TV Bahia

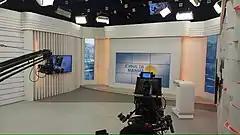
TV Bahia's journalism studio, debuted in 2019.

On February 26, 2018, the station committed a gaffe when it accidentally showed the body of a dead man during a report on "Jornal da Manhã", which station policy typically prohibits. It appeared in the background of a live report for 40 seconds until it was spotted and reporter Vanderson Nascimento was alerted to position himself to block the corpse. João Gomes, then executive director of television at Rede Bahia, classified the event as a "human error" and further stated that the incident was not an attempt to gain ratings, citing TV Bahia's number-one position in that timeslot.